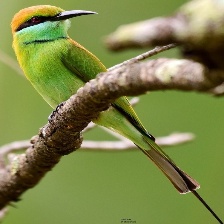
Species: ASIAN GREEN BEE EATER
Scientific name: MEROPS ORIENTALIS
ImageNet parent category: bee_eater